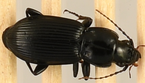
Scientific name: Pterostichus novus
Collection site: Steigerwaldt-Chequamegon NEON (STEI), plot STEI_003